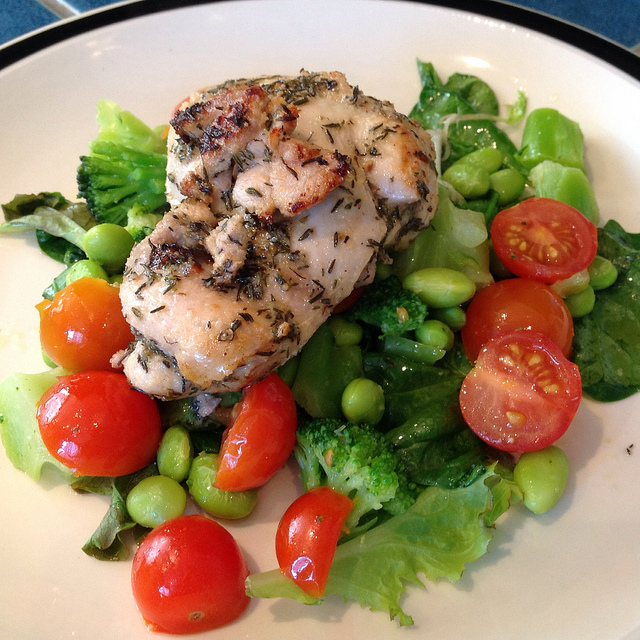
user: Given an image and a question. Answer the question in a short answer. Question: What type of meat is in this delicious course? Short Answer:
assistant: chicken